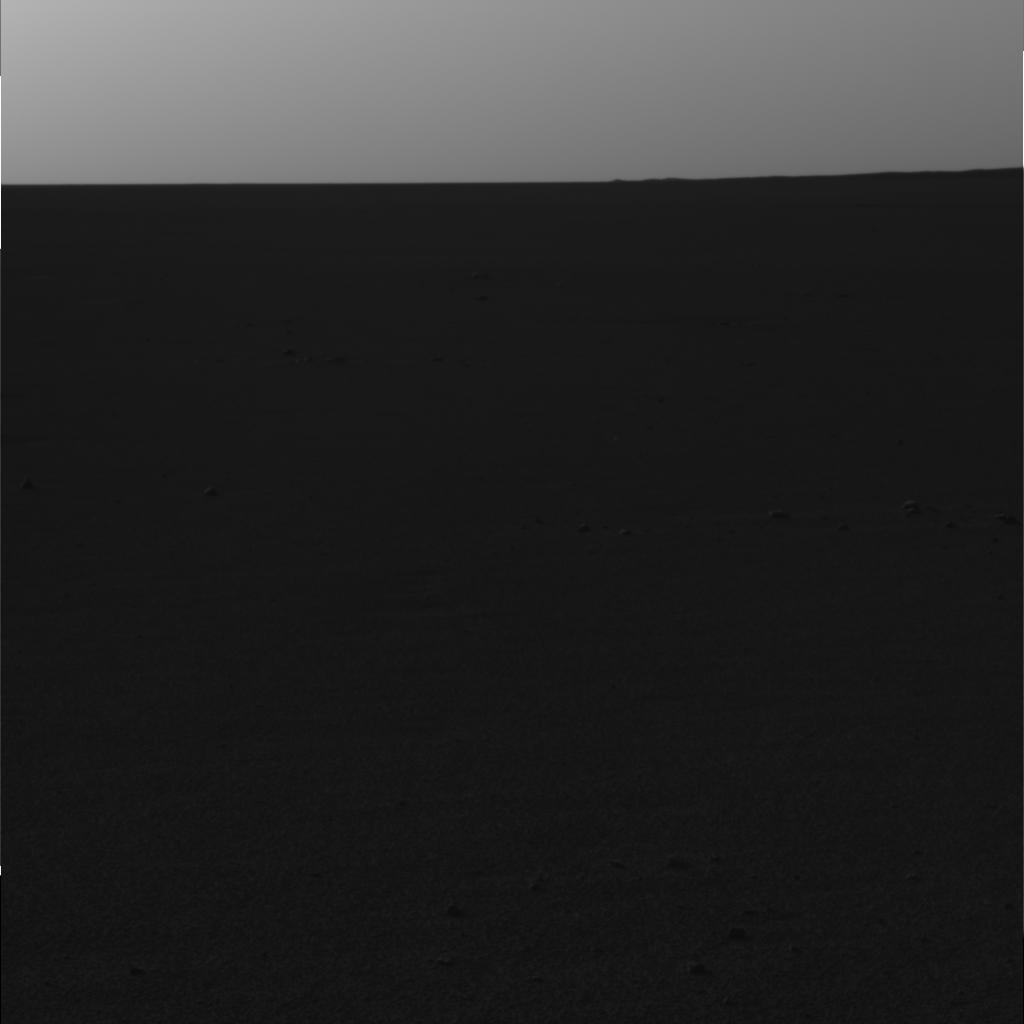
Surface features visible: Rocks (Misc), Soil, Distant Vista, Sky